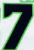
Number: 7